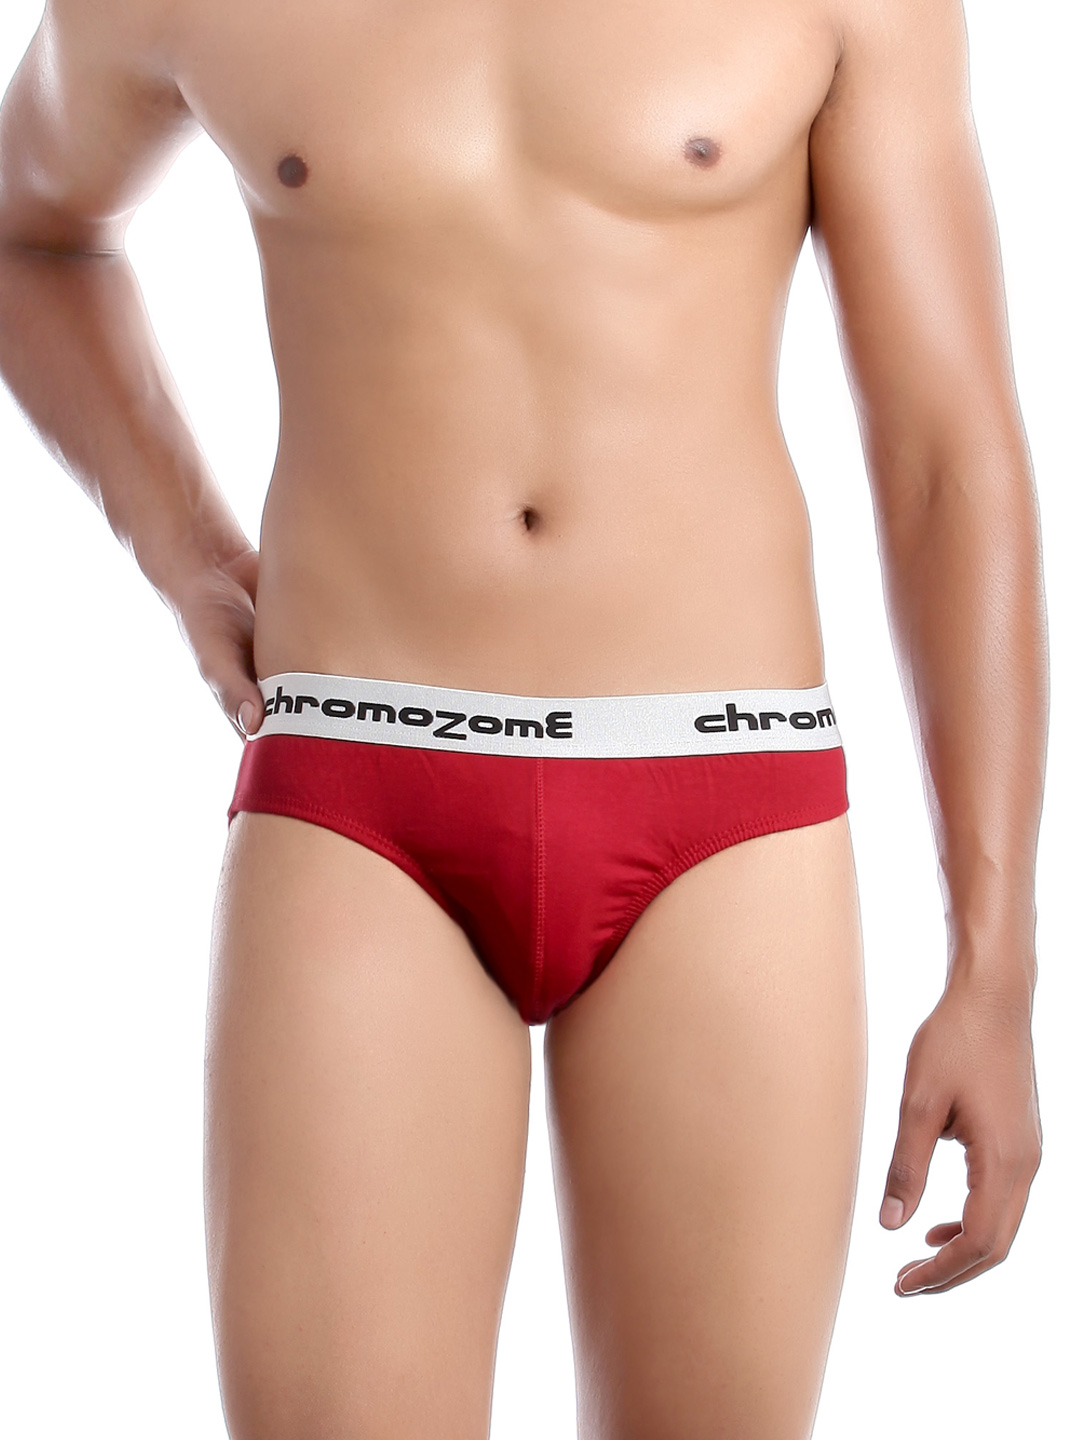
Chromozome Men Red Briefs
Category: Apparel / Innerwear / Briefs
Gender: Men
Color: Red
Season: Summer 2016
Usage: Casual